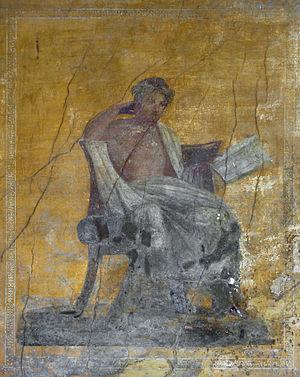
Ménandre, fresque romaine à Pompéi.